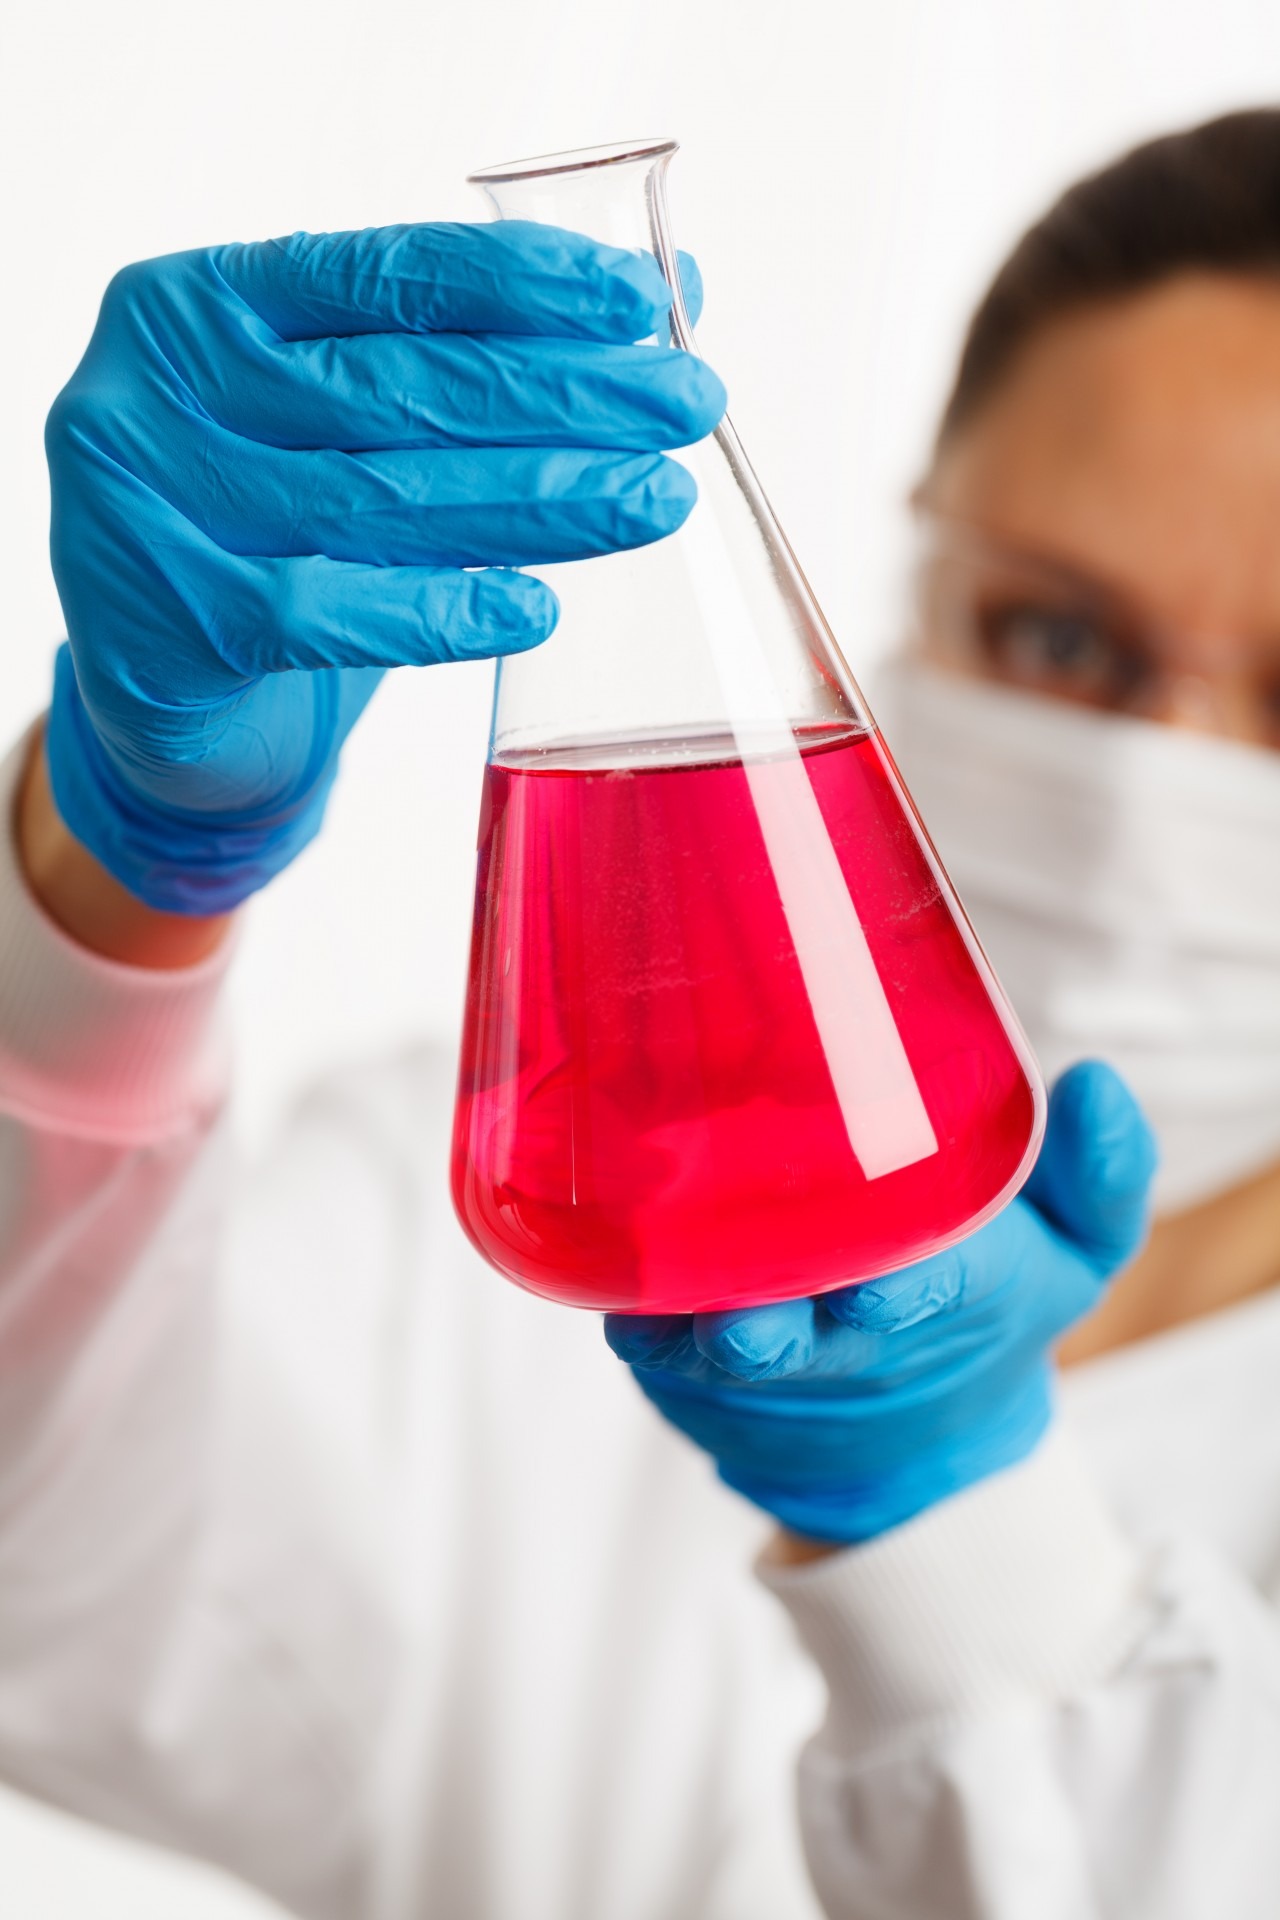
hand, liquid, woman, play, glass, color, blue, medicine, research, science, laboratory, doctor, test, glassware, experiment, chemical, lab, medical, chemistry, chemist, scientist, biotechnology, researcher, erlenmeyer flask